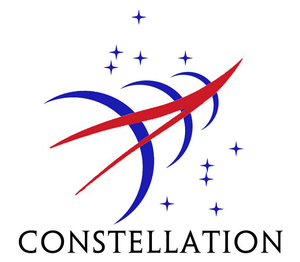
Constellation-programmet
Constellation-programmet blev annonceret i Præsident George W. Bush's tale 14. januar 2004 Projekt Constellation logo-Moon, Mars and Beyond.
Constellation-programmet er et NASA-program, der har til formål at bygge en generation af nye rumfartøjer til bemandet rumflyvning. Disse fartøjer skal bestå af Ares I- og Ares V-løfteraketter, Orion-mandskabsmodulet, jordafgangstrinnet og Altair-månelandingsmodulet. Disse rumfartøjer har til formål at udføre en række missioner såsom at levere mandskab og udstyr til Den Internationale Rumstation og til månelandinger.